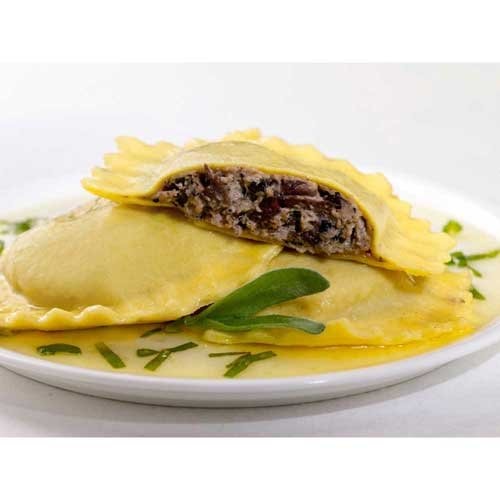
Item Name: Seviroli Portobello Mushroom Hexagon Ravioli, 2.5 Pound -- 2 per case.
Value: 2.0
Unit: Count

Price: 98.75